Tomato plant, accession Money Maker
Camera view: vertical (180 deg); turntable rotation: 150 degrees
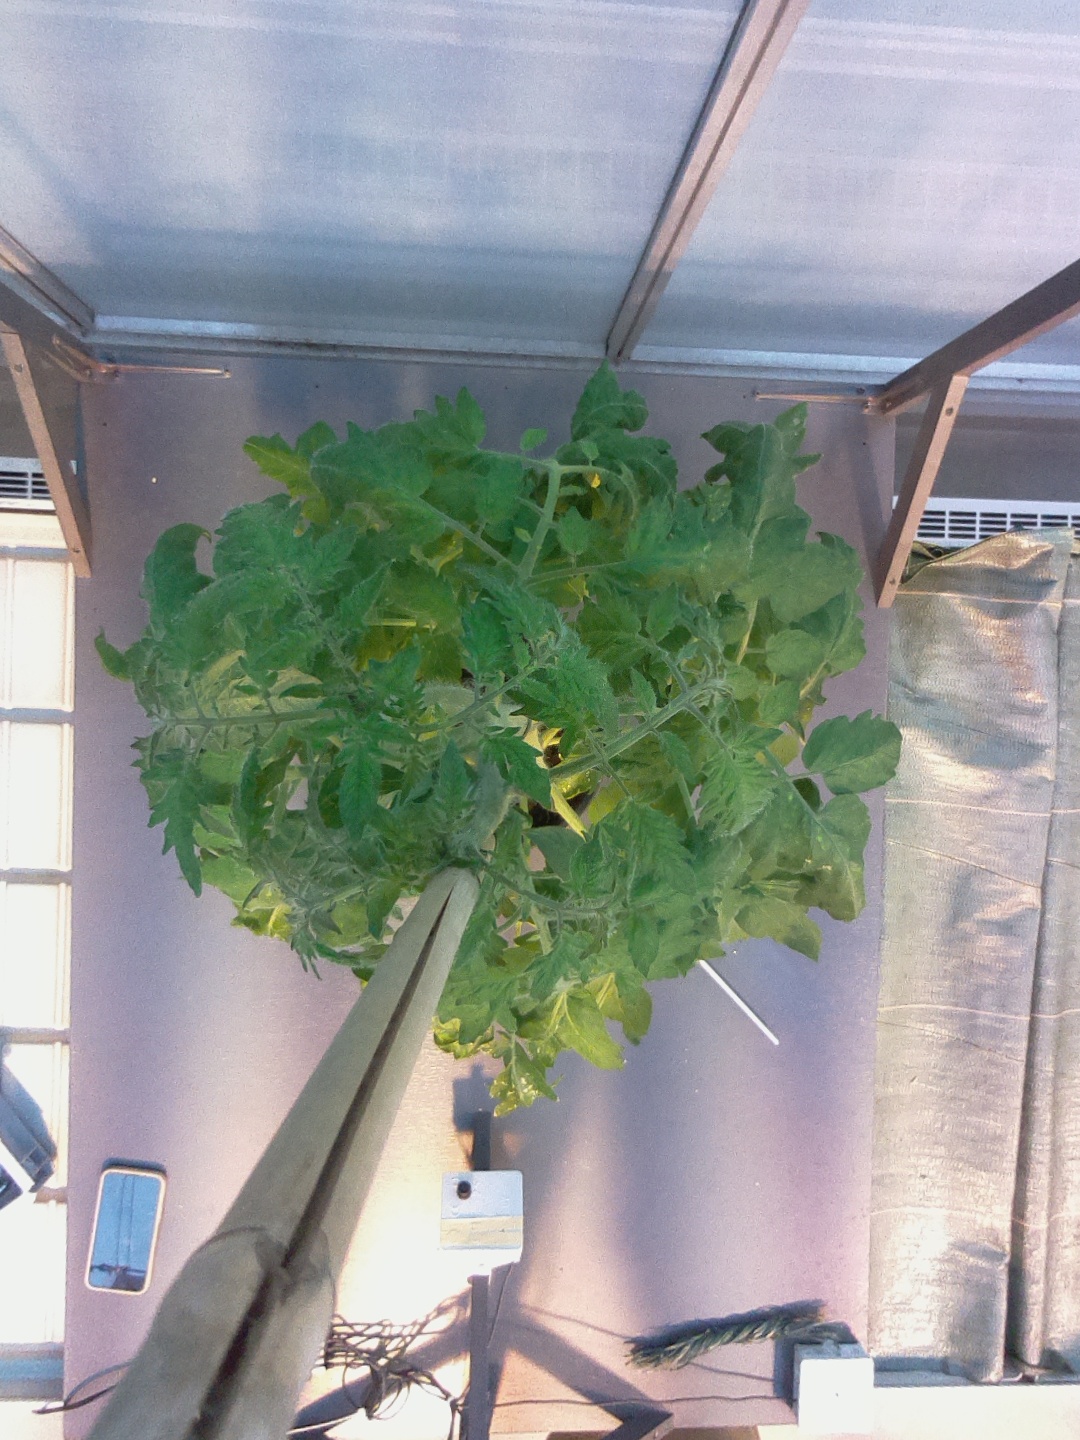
BBCH growth stage 69: End of flowering, 90%-100% of flowers open, more petals falling